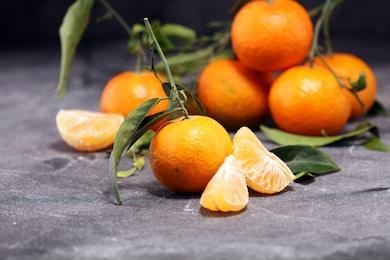
Label: mandarine